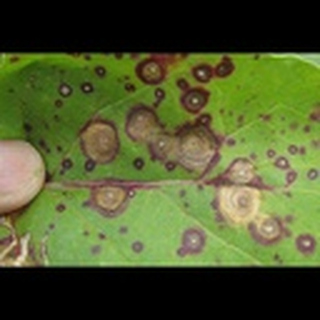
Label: cotton_target_spot